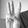
ASL letter: W